Batman: Death of the Family

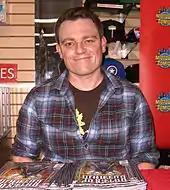
Scott Snyder in 2011. Snyder wrote the main "Batman" series and oversaw the tie-ins for "Death of the Family".

The return of the Joker since his initial New 52 appearance in "Detective Comics" #1 was teased in early July 2012. "Death of the Family" was first printed between October 2012 and February 2013, and spanned 23 individual issues across nine separate series, each focusing on individual members of Batman's extended supporting cast: "Batman" (#13-17), which served as the main plot between Batman and the Joker; "Batgirl" (#13-16); "Batman and Robin" (#15-16) which focused on Batman's son Damian Wayne, the current Robin; "Catwoman" (#13-14); "Detective Comics" (#15-16) which focused on Batman; "Nightwing" (#15-16); and "Suicide Squad" (#14-15), which focused on Joker's sometimes girlfriend Harley Quinn. The arc also included a crossover story in "Red Hood and the Outlaws" (#15-16) and "Teen Titans" (#15-16), which focused on both the former Robin, Jason Todd, and Red Robin, starting story threads in one series that were then concluded in the other. The story began with issues #13 of "Batman", "Batgirl", and "Catwoman", the latter two serving as a prelude to the story. The series were published monthly and all concluded in January 2013, except for "Batman", which published its seventeenth issue in February, the final chapter of the story. At the 2014 Chicago Comic & Entertainment Expo, Scott Snyder revealed the story was always intended as "a two-part story", and his idea for the second story would be about how much the Joker hates Batman.